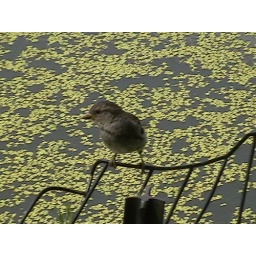
bird at turtle pond in new york's central park